Penetrating atherosclerotic ulcer

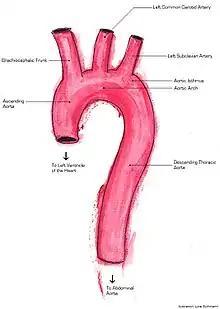
Aorta Anatomy

A penetrating atherosclerotic ulcer (PAU) is an atherosclerotic lesion that ulcerates, leading to a hematoma forming within the walls of the aorta.